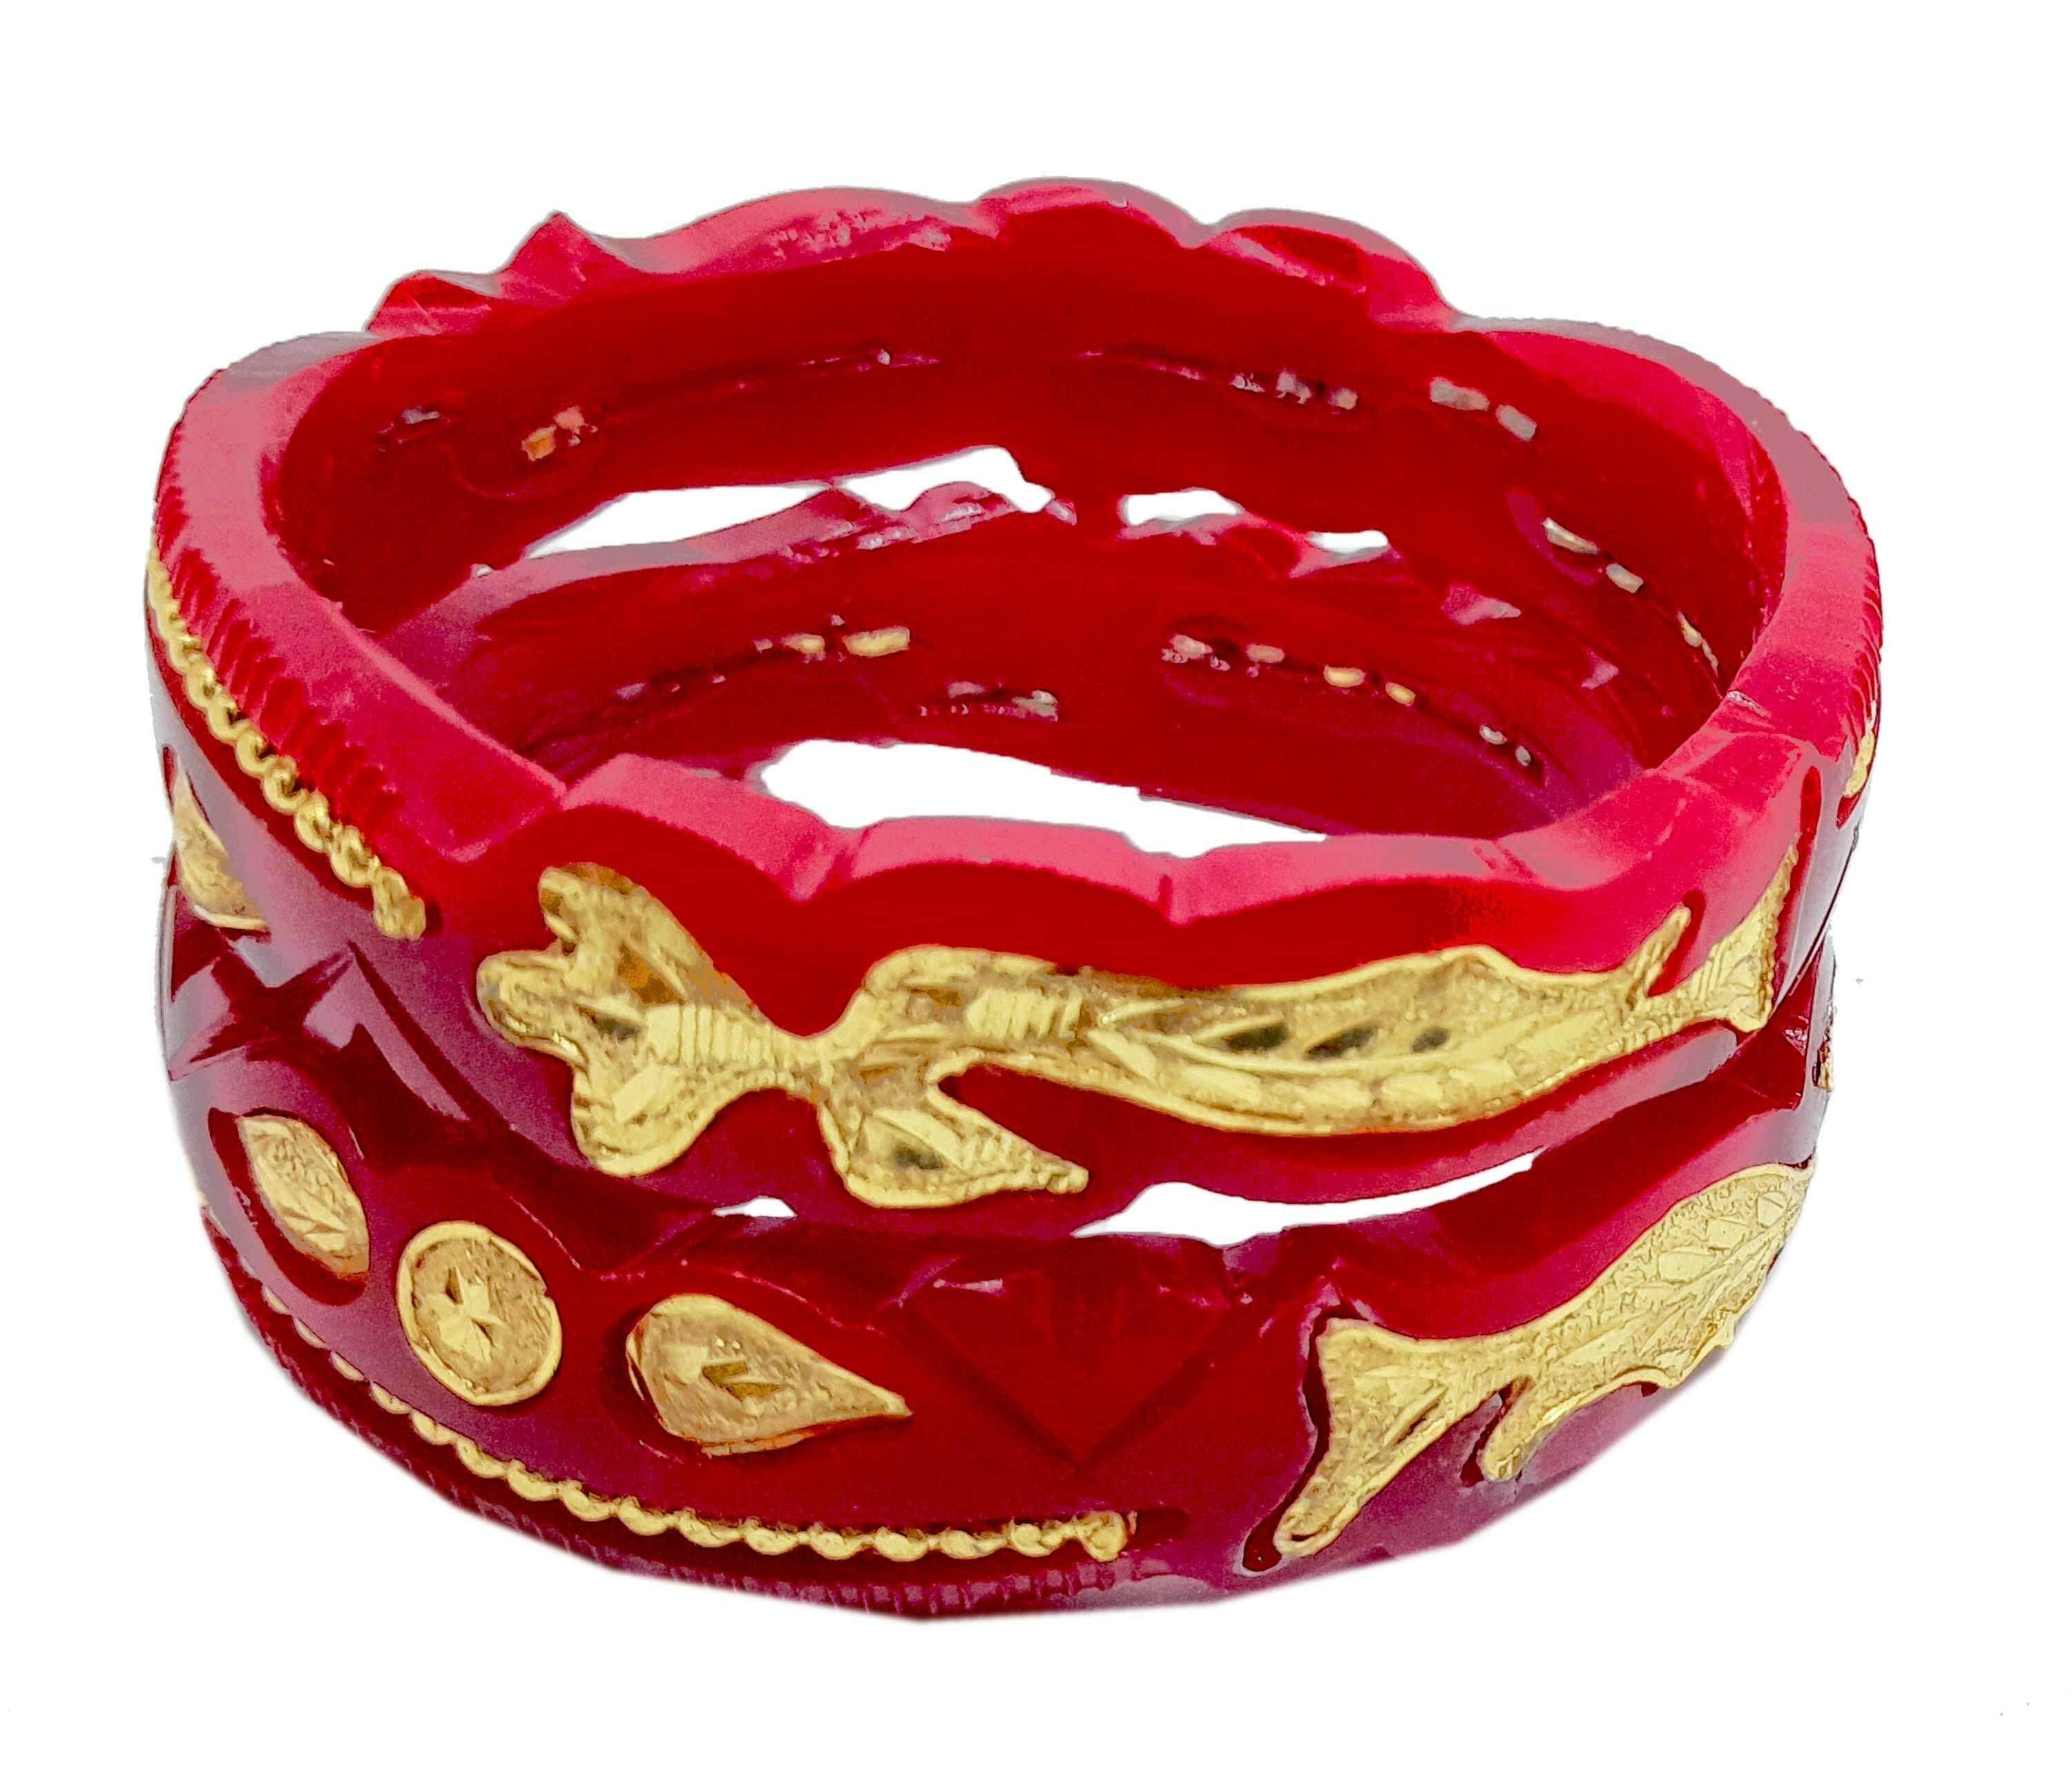
Bovzen Plastic & Non-Precious Metal Gold Plated Pola Bangles Set for Women(2-4)
Type: Bangles
Brand: BOVZEN
Price: Rs. 849
Plastic & Non-Precious Metal Gold Plated Pola Bangles Set for Women.
Features: Handmade Gold Plated Bangles### Its from West Bengal###Best quality Gold plating on Copper for long lasting###Base material is high quality Acrylic pipe
Included: 1-Pair-Gold-Plated-Pola.